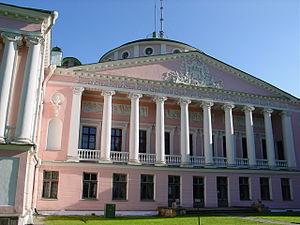
Ostankino est un domaine et un château situés dans les quartiers nord-est de Moscou dans le district d'Ostankinski. Il appartenait à la famille des comtes Chérémétiev.